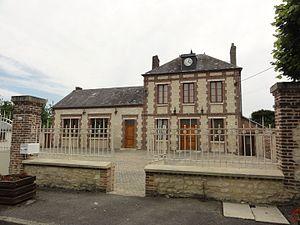
Sainte-Preuve (Aisne) mairie
Sainte-Preuve est une commune française située dans le département de l'Aisne, en région Hauts-de-France.